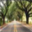
Label: road